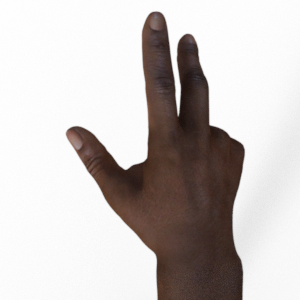
Label: scissors